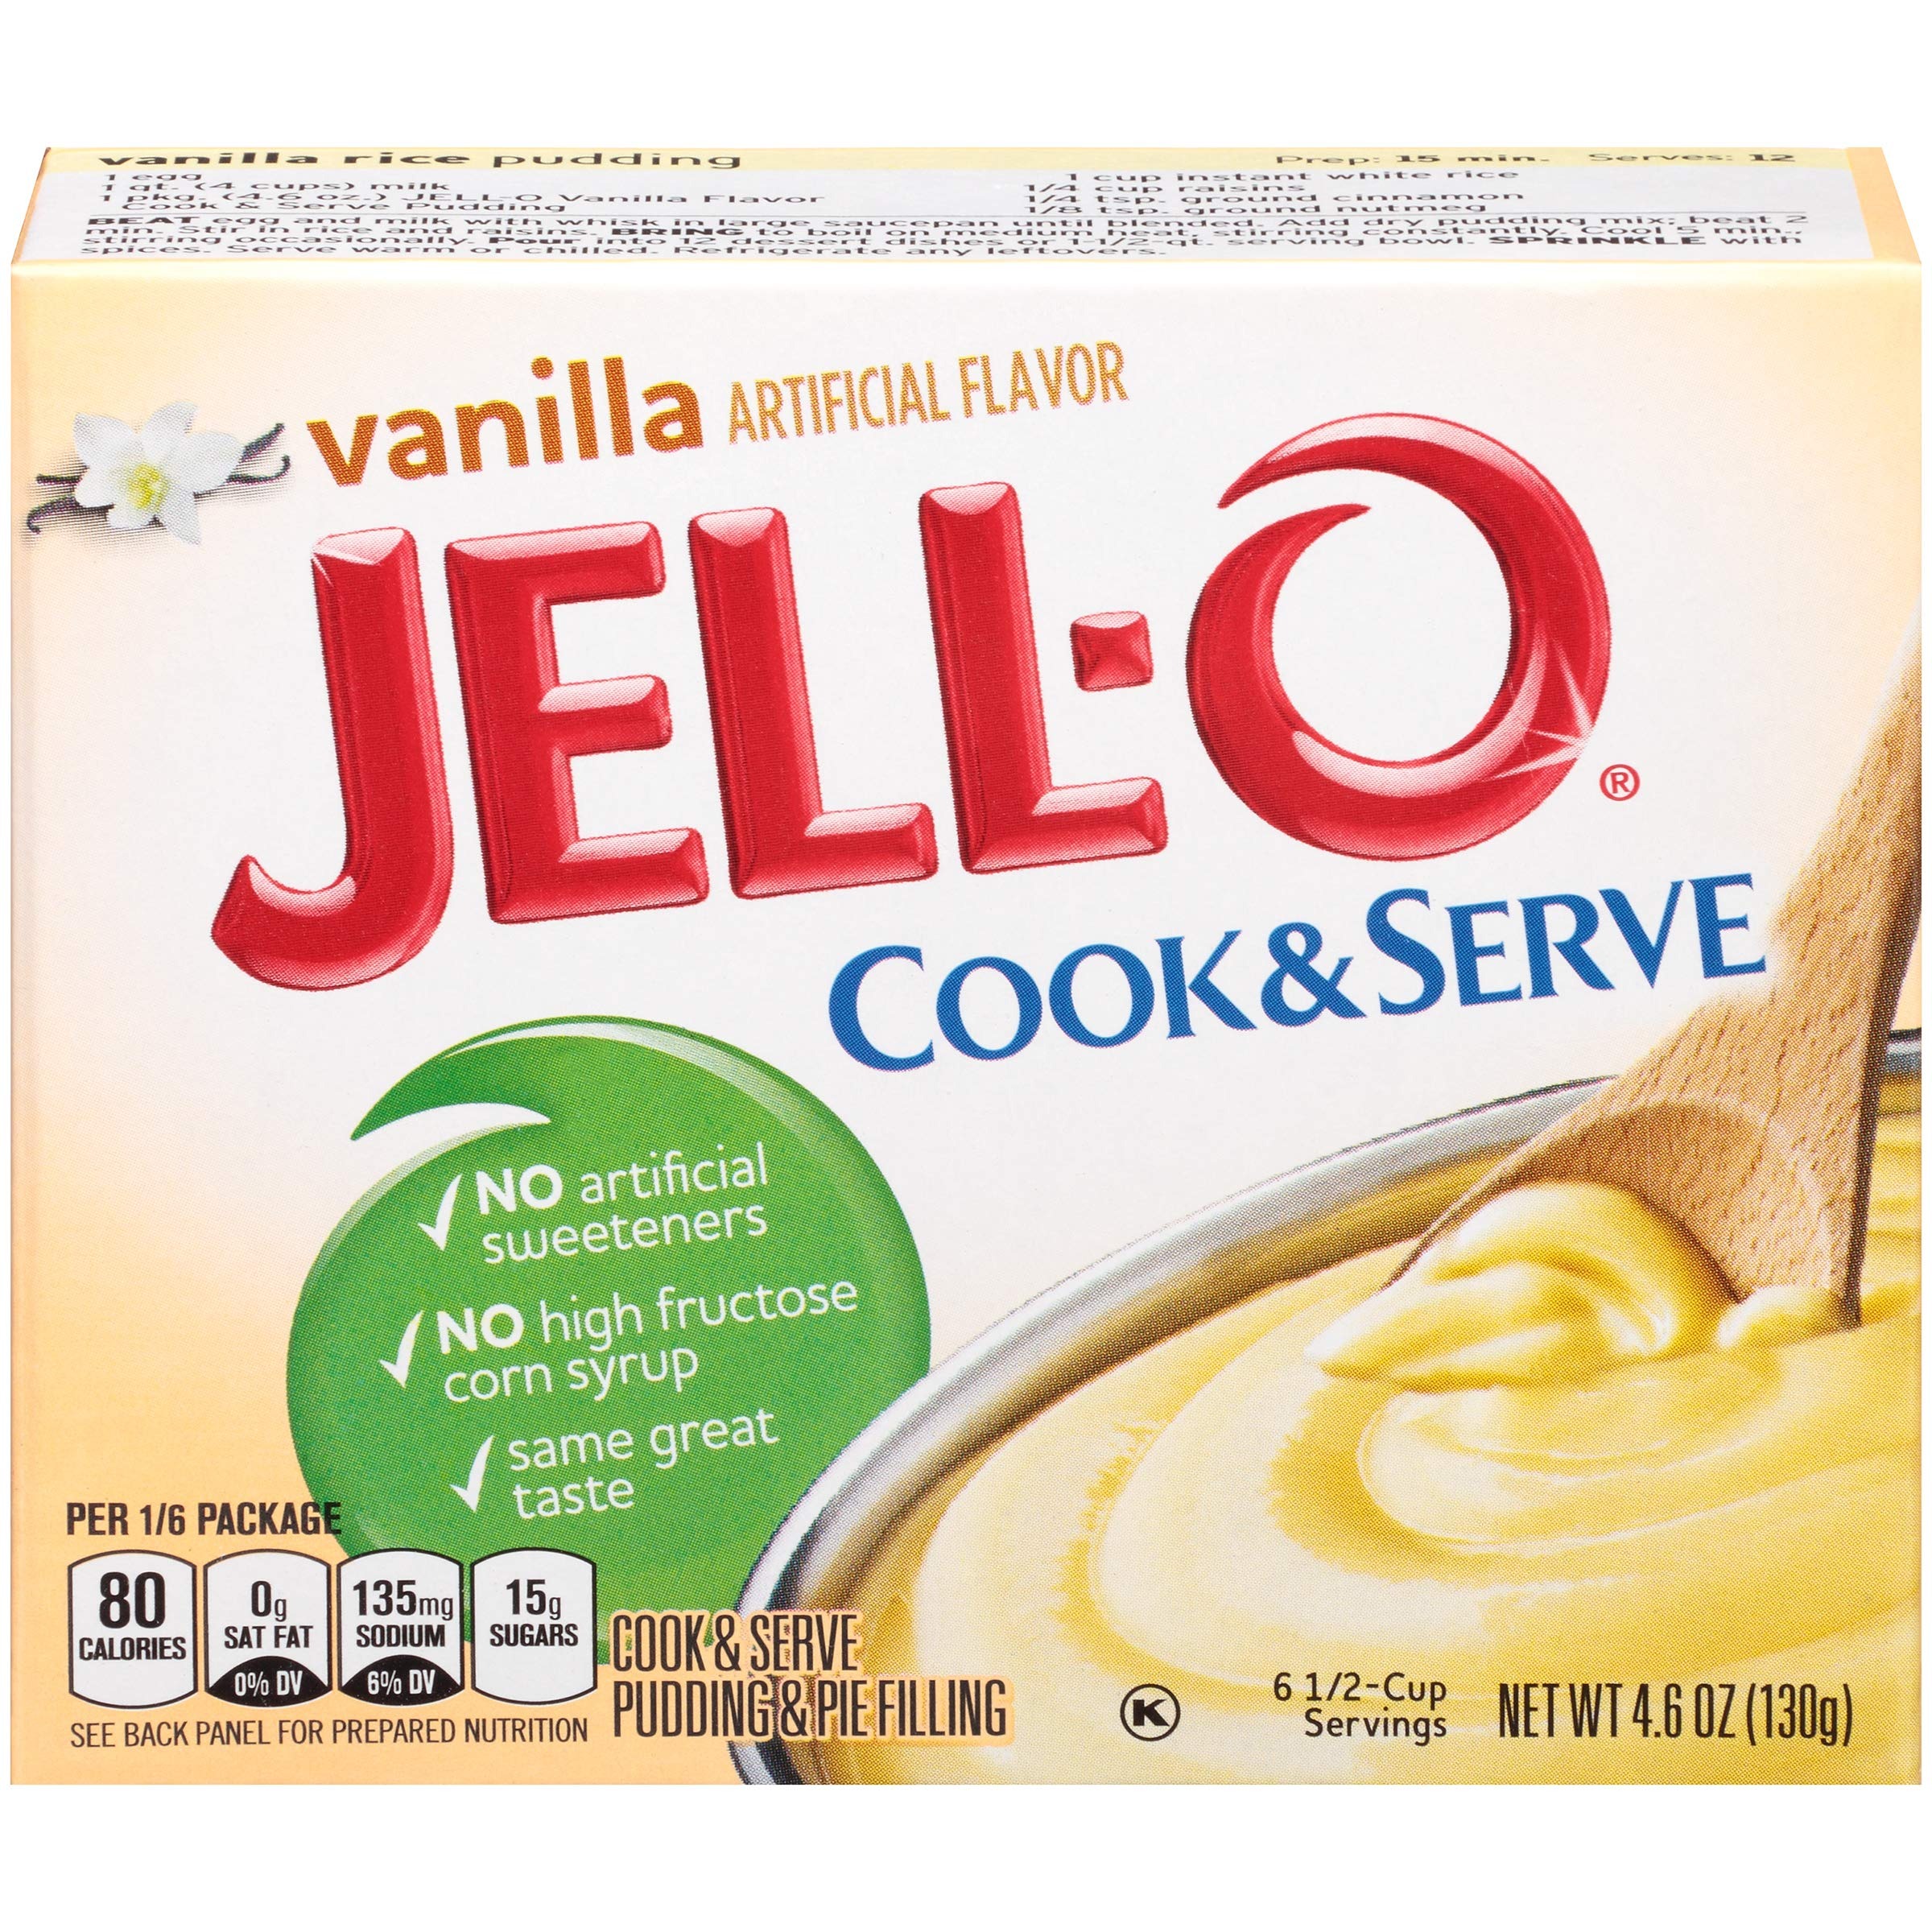
Item Name: JELLO Vanilla Pie Filling (4.6oz Boxes, Pack of 6)
Value: 27.6
Unit: Ounce

Price: 2.035